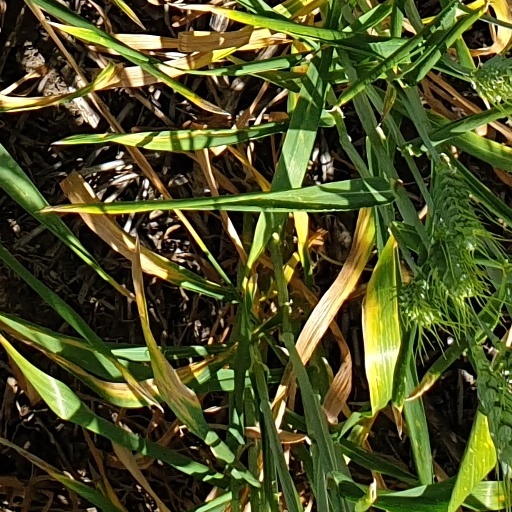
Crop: wheat